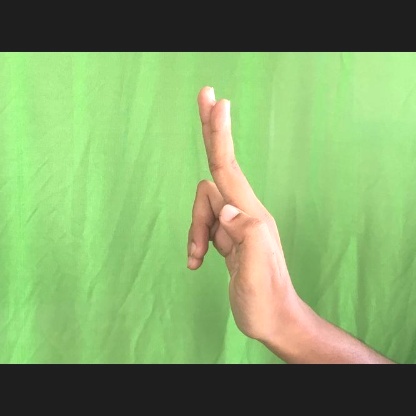
Mudra: Ardhapathaka